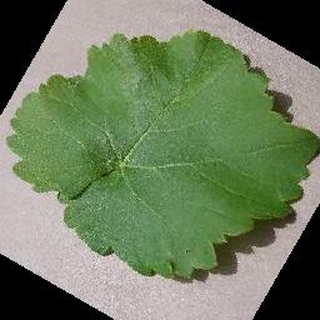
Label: healthy_grape